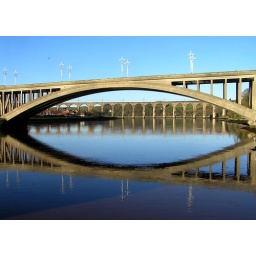
River Tweed road bridge (1928) in foreground, Royal Border Railway Viaduct (1850) in background.